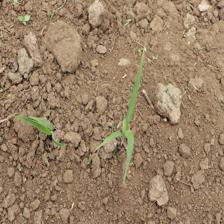
Label: Sorghum